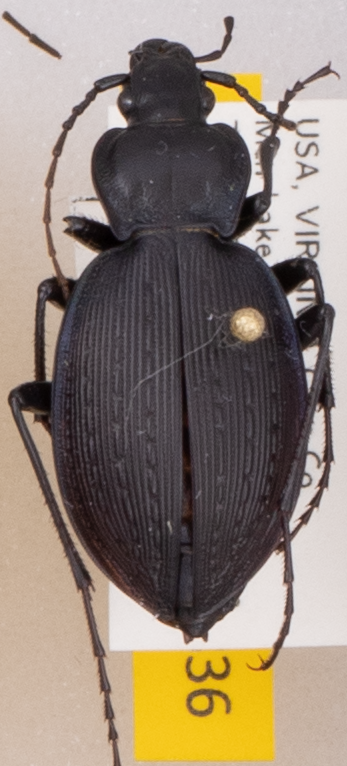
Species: Carabus goryi
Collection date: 2021-08-24 04:00:00
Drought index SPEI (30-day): -0.262
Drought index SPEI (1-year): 0.03
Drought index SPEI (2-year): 1.106